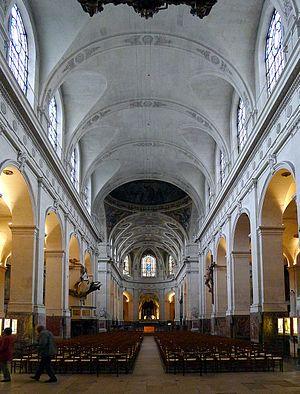
Eglise Saint-Roch (Nef centrale) - Paris Ier
L’église Saint-Roch, située au 296 rue Saint-Honoré, dans le 1ᵉʳ arrondissement de Paris, a été bâtie entre 1653 et 1722 sur les plans initiaux de Jacques Le Mercier. Longue de 126 mètres, de style essentiellement baroque, c’est l'une des plus vastes de Paris. L'édifice est classé au titre des monuments historiques depuis le 7 décembre 1914.